Gilles de Rais

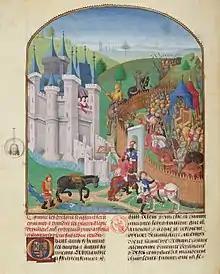
Siege of Champtoceaux, the final phase of the 1420 Breton civil war (15th-century miniature, BnF)

However, this census only shows Gilles de Rais at the peak of his domanial prosperity, after his marriage to Catherine de Thouars (1422) and following the death of his grandfather Jean de Craon (1432). In addition to the more or less substantial disposals Gilles de Rais made, gradually reducing his estate, some lands belonged to his wife, others were only bequeathed to him on the death of Jean de Craon, not to mention those he ceded to his brother René de Rais by assigning him his share of the inheritance in 1434.